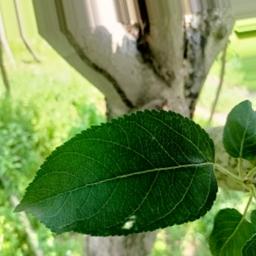
Label: Healthy